The Money Master

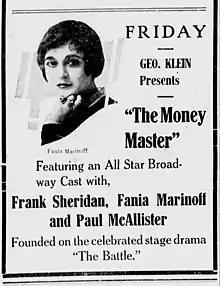
Newspaper advertisement

The Money Master is a 1915 American silent drama film directed by George Fitzmaurice and starring Frank Sheridan, Paul McAllister, and Calvin Thomas.